Castle House, Bridgwater

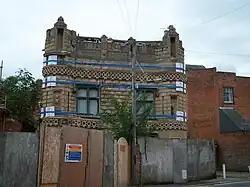

Castle House is a house in Bridgwater, Somerset, England.